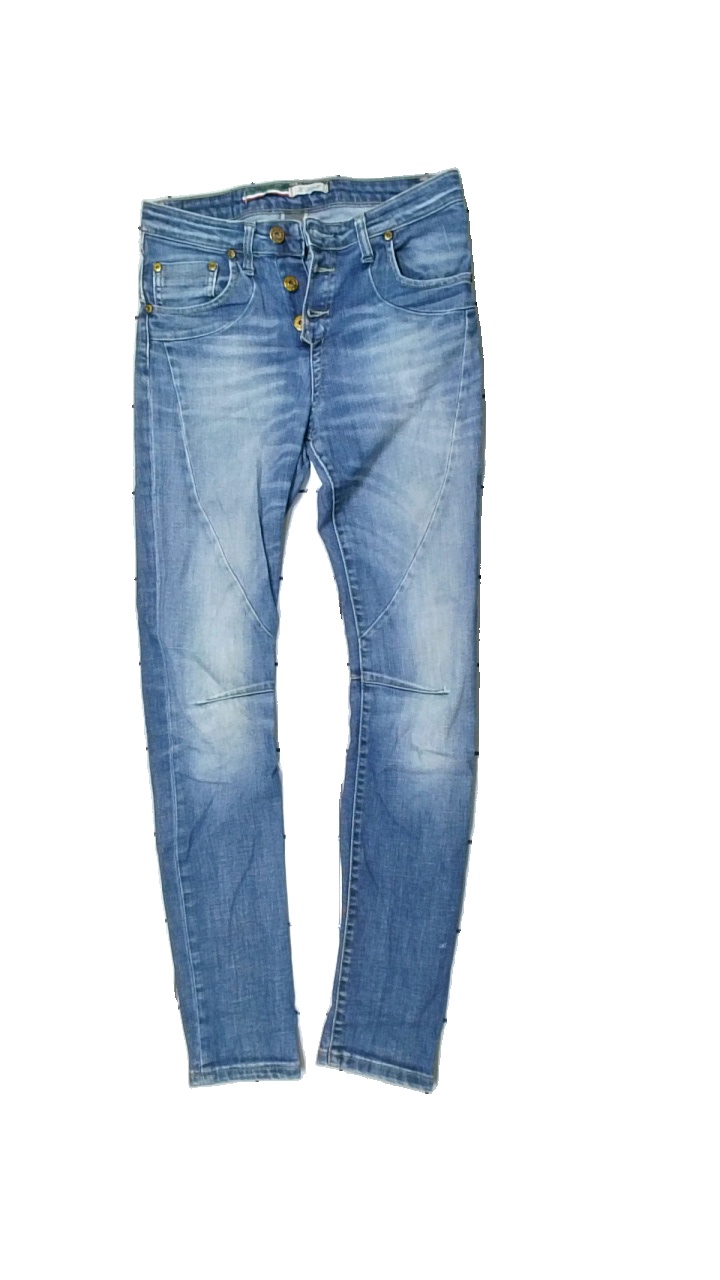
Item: Jeans (Ladies)
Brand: Please
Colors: Blue
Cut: Regular
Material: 100% cotton
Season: All
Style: Denim
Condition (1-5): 3
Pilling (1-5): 4
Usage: Reuse
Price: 50-100